Anglo-Saxon runic rings

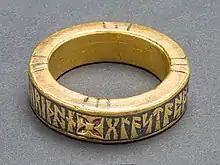
The Bramham Moor ring

The Bramham Moor Ring, dated to the ninth century, was found in Bramham cum Oglethorpe, West Yorkshire in or before 1732 (now in the Danish National Museum, no. 8545). It is made from electrum (gold with niello), with a diameter of c. 29 mm. and weighs 40.22 g.